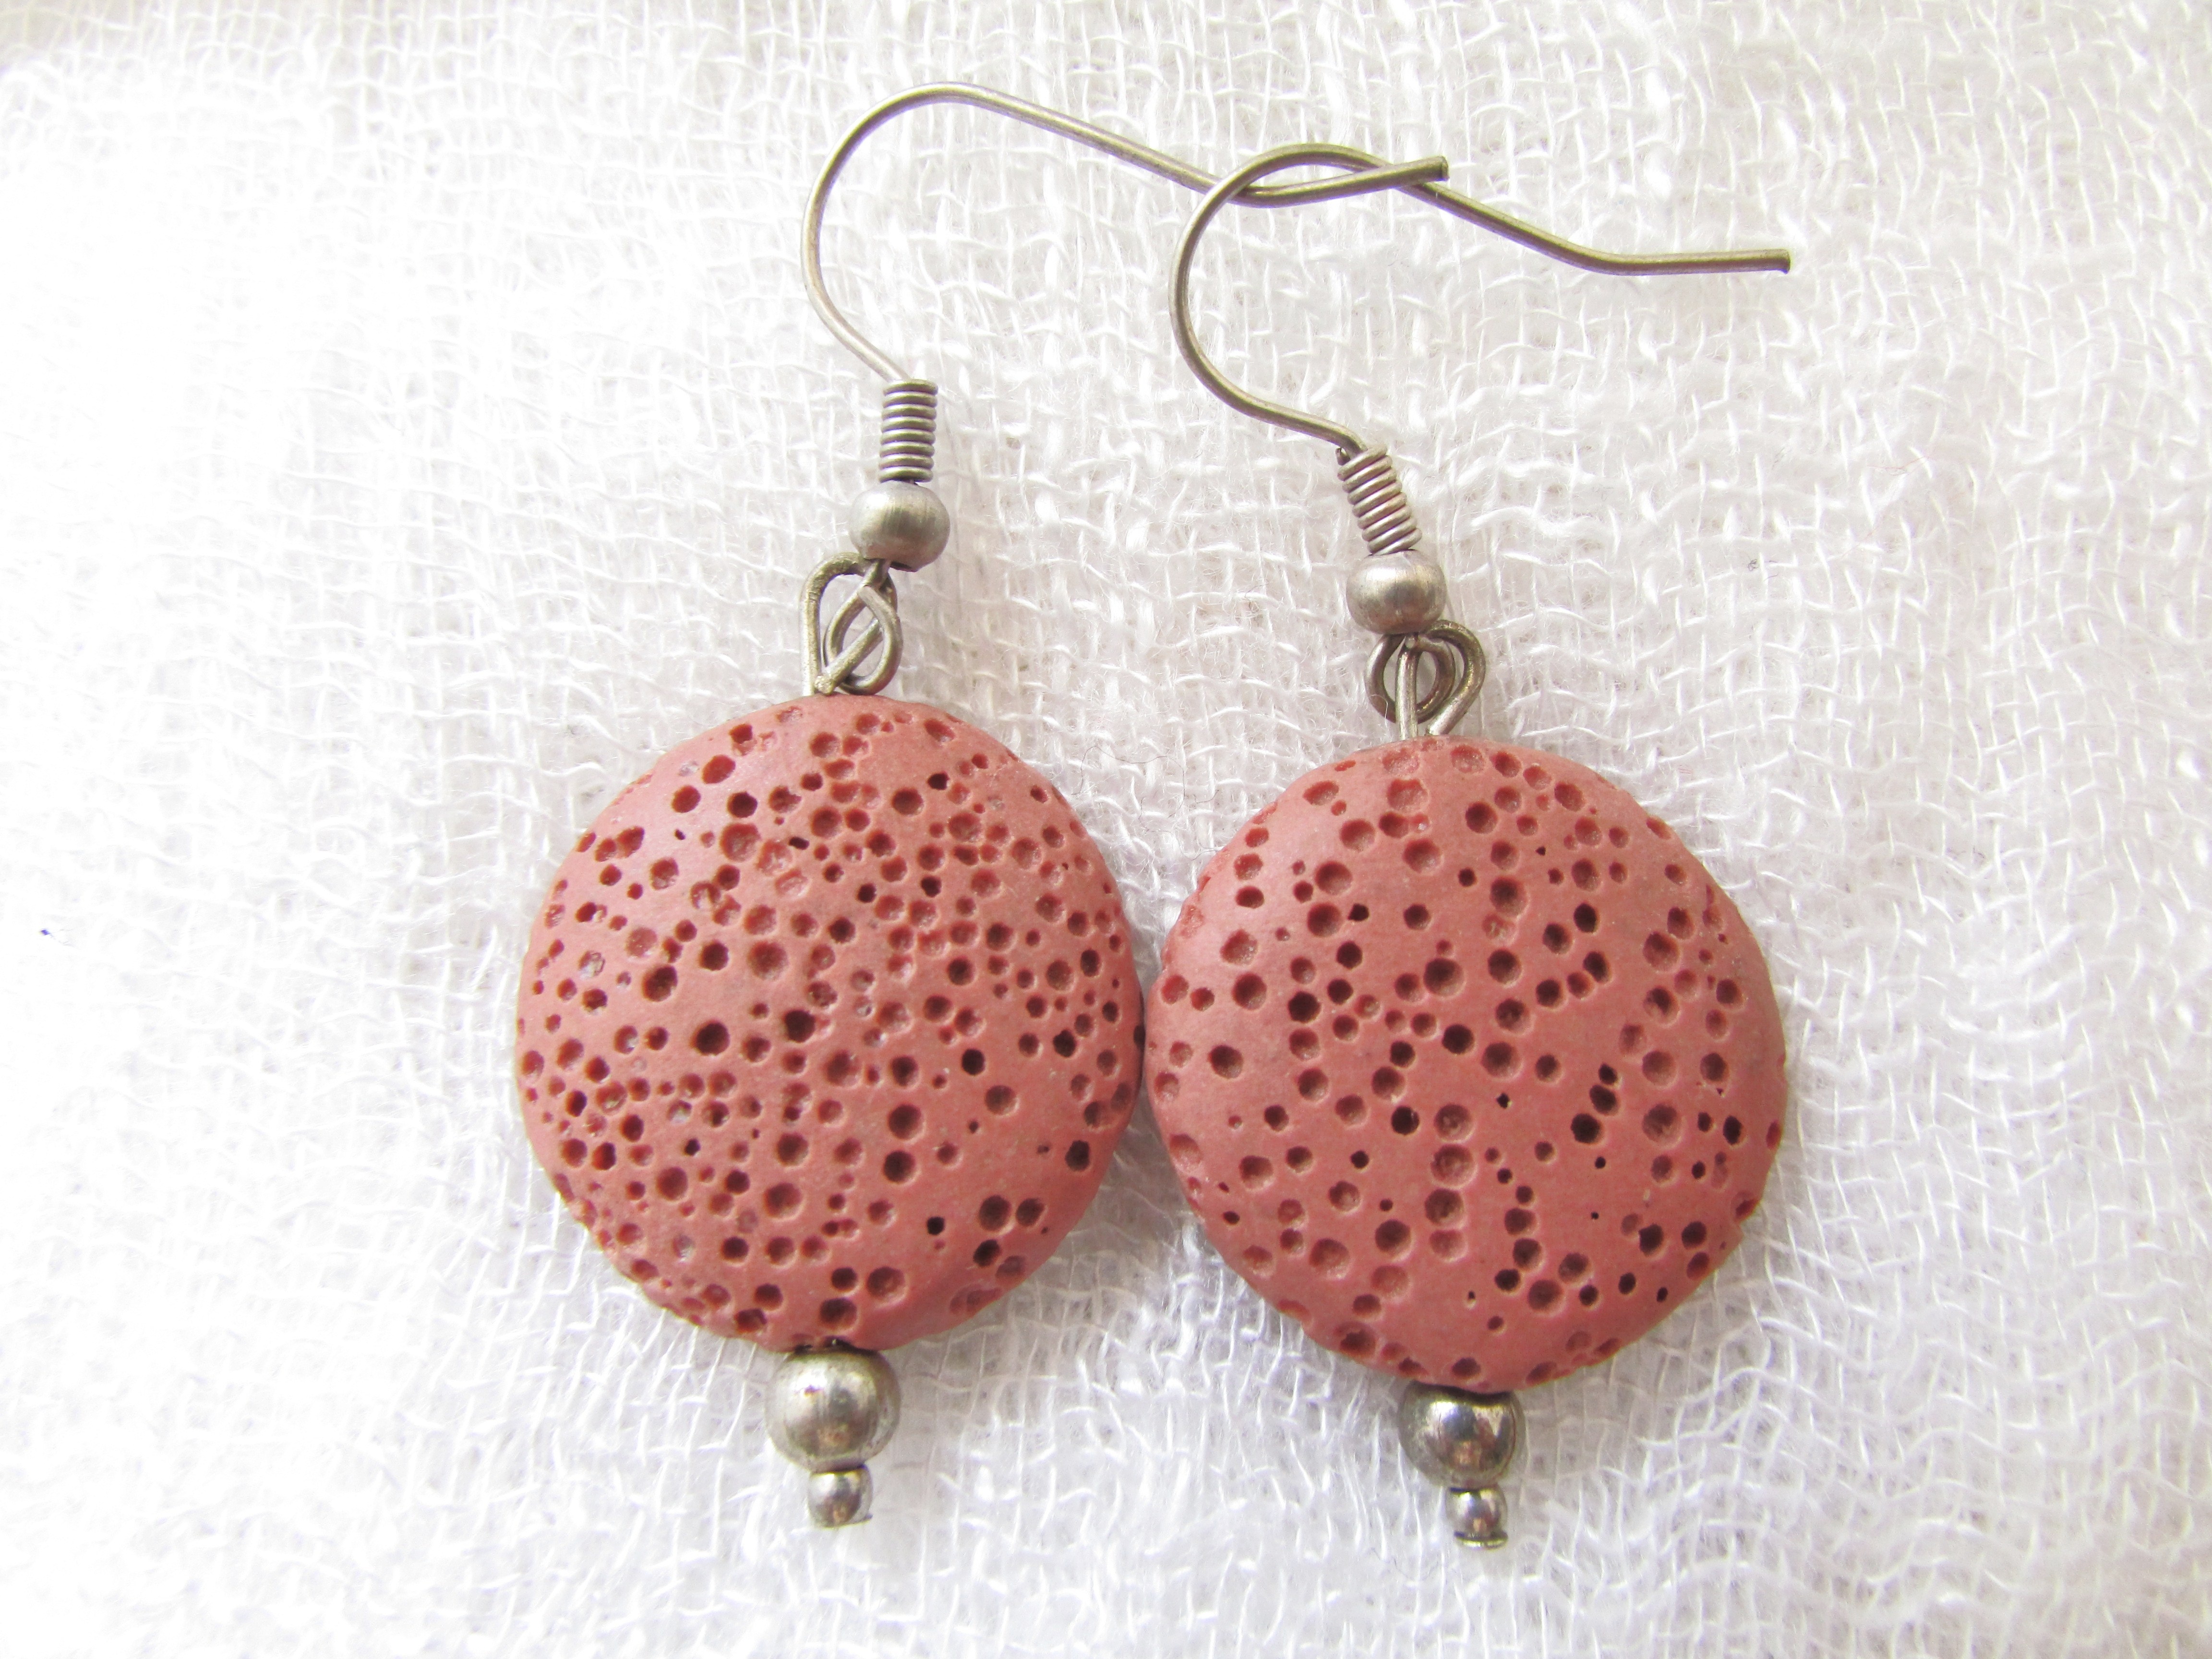
stone, pink, bead, jewellery, jewel, art, earrings, nice, pendant, locket, fashion accessory